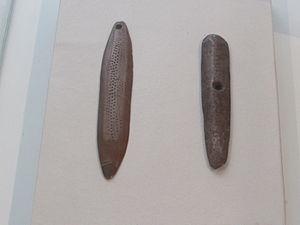
La préhistoire de la musique est l'histoire de la musique dans les cultures préhistoriques. La musique préhistorique commence avec la Préhistoire quelque part à la fin de l'échelle des temps géologiques et se termine avec l'apparition des musiques de l'Antiquité dans différentes parties du monde.